Brooks Tucker

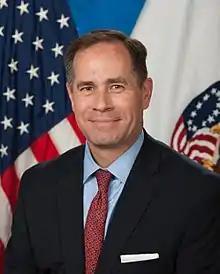
Official portrait, 2017

Brooks D. Tucker is a former American government official who most recently served as the Chief of Staff for the Department of Veterans Affairs from April 29, 2020 to January 20, 2021 and as Assistant Secretary for Congressional and Legislative Affairs for the Department of Veterans Affairs from August 10, 2017 to January 20, 2021. For his contributions and accomplishments in the Senior Executive Service, he was awarded the Exceptional Service Medal by the Secretary of Veterans Affairs.